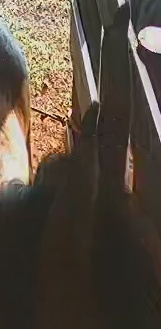
Face region: ears (position_of_ears)
Pain indicator: not_present